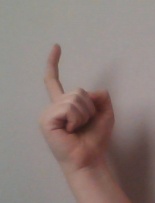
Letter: ra